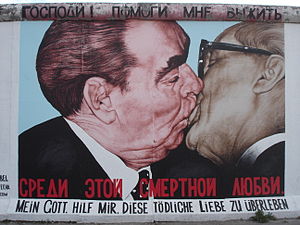
Kys
Et mere rituelt afbilledet på Berlinmuren; Sovjetunionens leder Leonid Bresjnev kysser DDR's Erich Honecker.
Et kys er en berøring med læberne, som regel af et andet menneske, oftest også på dennes læber. Ud over kys på den andens læber kan nævnes håndkys, kindkys og tungekys. Et kys kan være et kærtegn, der kan spænde fra kærlig hengivenhed til seksuel stimulering. Ofte er især kindkysset en rituel hilseform, som signalerer høflig hengivenhed.